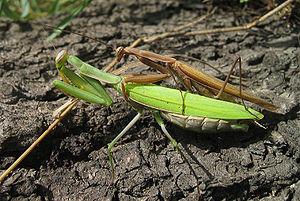
Les Mantidés forment une famille d'insectes appartenant à l'ordre des Mantodea. Ce groupe est morphologiquement très diversifié et est largement distribué dans les régions tropicales, subtropicales et tempérées. On retrouverait plus de 2 000 espèces dans cette famille.